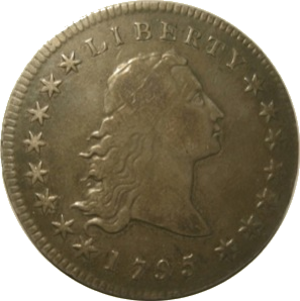
La pièce de 1 dollar américain est frappée pour la première fois 1794 par l'atelier monétaire de Philadelphie.
La pièce de huit — appelée piastre espagnole en français, real de a ocho ou peso en espagnol, spanish dollar par les Américains —, est une pièce de monnaie en argent d'approximativement 39 mm de diamètre, d'une valeur de huit réaux, qui a été frappée par l'Empire espagnol, après 1598, afin de s'aligner sur le thaler, la monnaie continentale du Saint-Empire, lié aux Habsbourg qui régnaient alors sur un vaste territoire. Elle valait 272 maravédis, mais en 1642, elle est réévaluée à 340 maravédis.